Poggersdorf

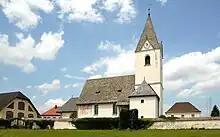
Parish Church of Poggersdorf (Pokrče)

The Municipality is composed of four cadastral land register units: Leibsdorf ("Ličja vas"), Linsenberg ("Lečja gora"), Pubersdorf ("Pobreže") and St. Michael ob der Gurk ("Slovenji Šmihel"). The Municipality encloses also 24 localities and villages (with their respective Slovenian name that is autochthonous in the region) with, in parentheses, the number of inhabitants on 31. October 2011):